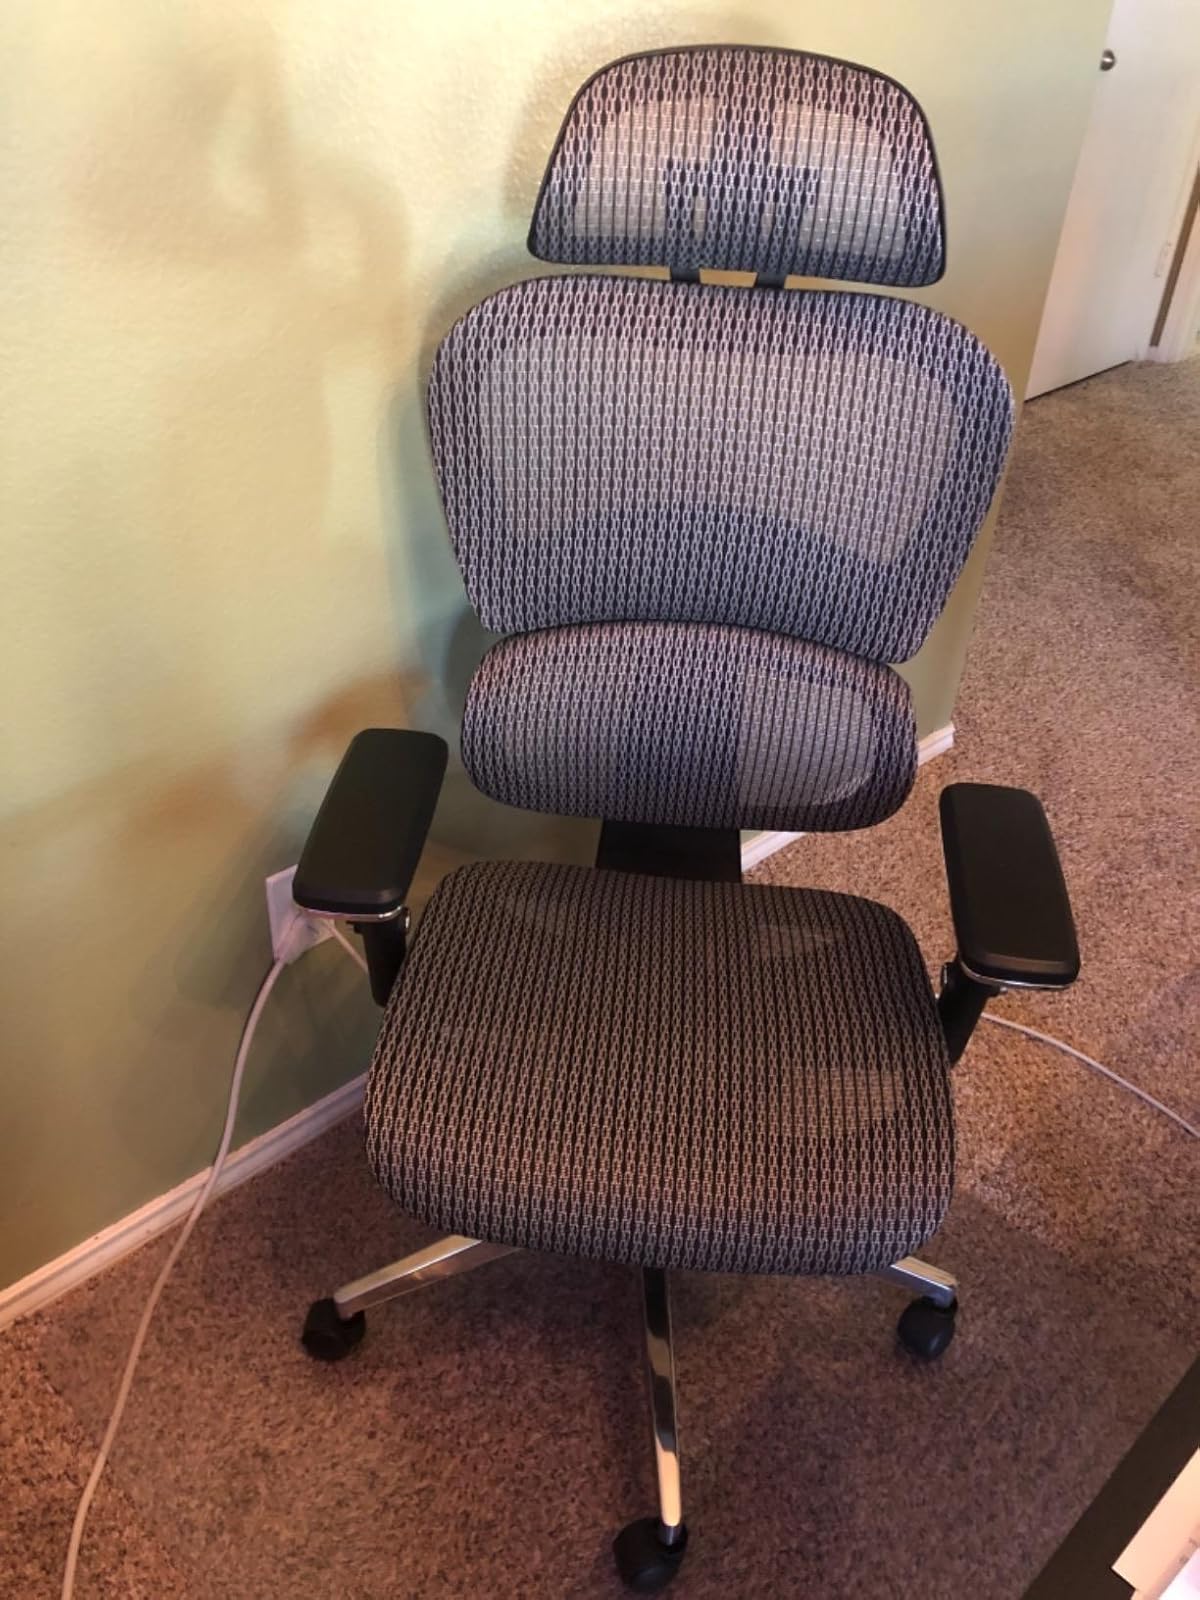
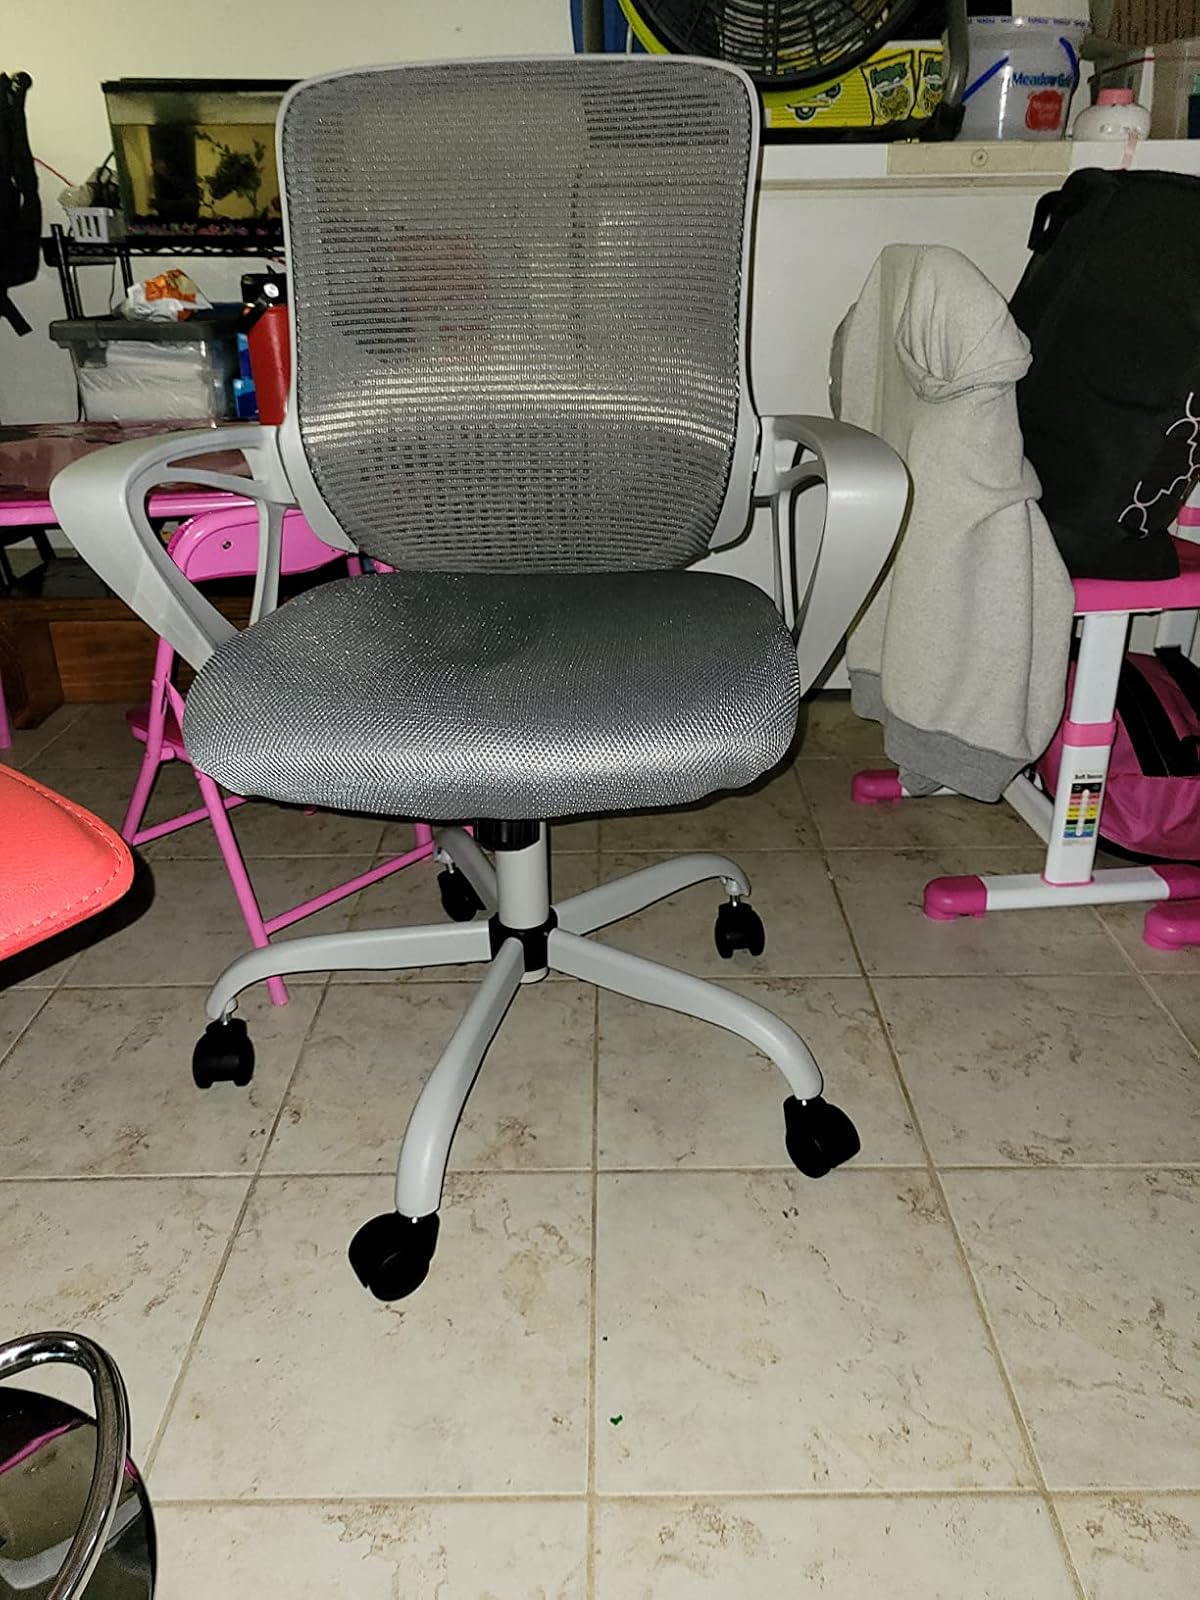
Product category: items_chair
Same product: no